2000 Baltimore Ravens season

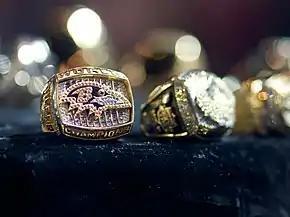
2000 Baltimore Ravens Super Bowl XXXV Ring

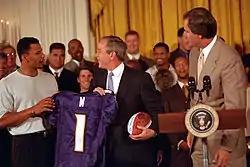
Rod Woodson presents a jersey to President George W. Bush during the Ravens' White House visit on June 8, 2001.

The Ravens started the season with a 5–1 mark, with three of their victories coming by shutout. Despite the great play of the defense, the offense had major struggles after the first month of the season. Following a 37–0 victory over the Cincinnati Bengals, the Ravens would not score a touchdown for five consecutive games. The Ravens won the first two of these games due to their defense and field goals from kicker Matt Stover, then lost the next three, including a critical division loss at home to the Tennessee Titans. During this game, quarterback Tony Banks was benched in favor of Trent Dilfer, who would take over for the rest of the season. After a loss at home to Pittsburgh to fall to 5–4, the Ravens broke both their touchdown-less streak and losing streak against the Bengals the next week. It would be the first of seven straight wins to end the regular season.